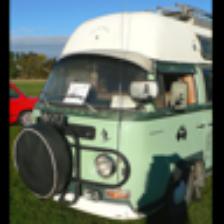
Label: NonHuman